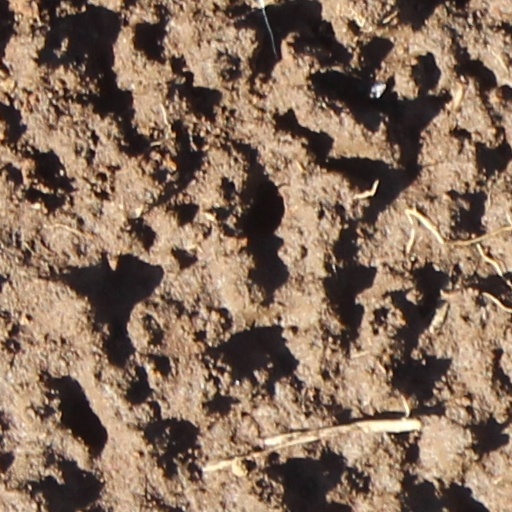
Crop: wheat